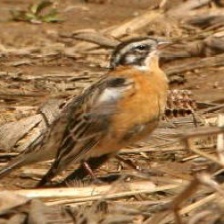
Species: SMITHS LONGSPUR
Scientific name: CALCARIUS PICTUS